Appointment with Life

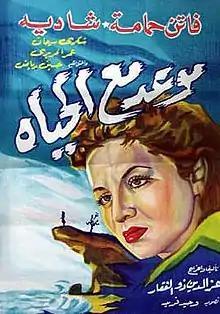
Theatrical release poster

Appointment with Life (Maw`ed Ma` al-Hayat) is a 1953 Egyptian drama film directed, written and produced by Ezz El-Dine Zulficar. The film stars Faten Hamama, Shoukry Sarhan and Shadia.